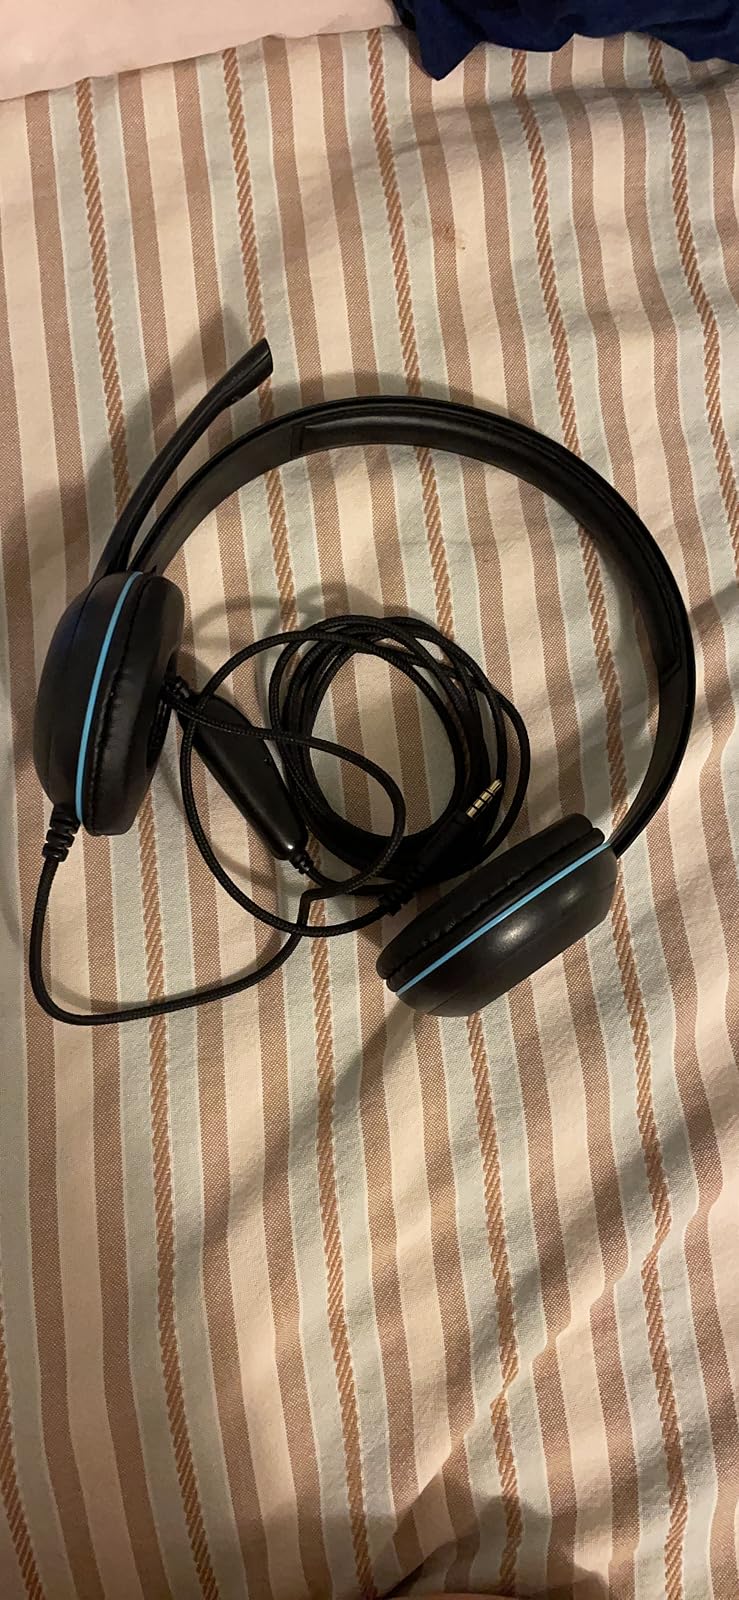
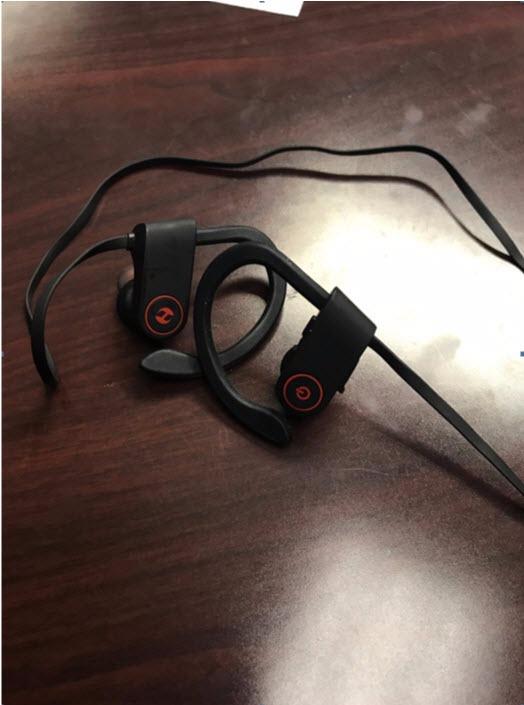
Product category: headphones
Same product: no